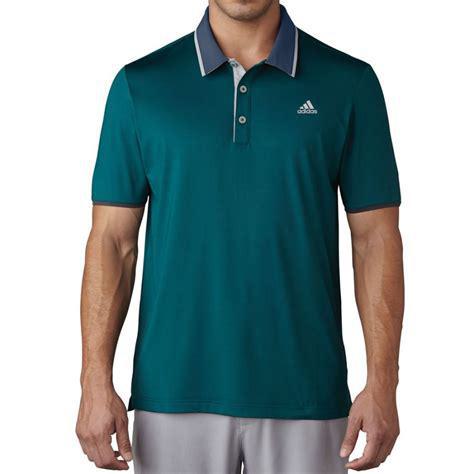
Brand: adidas
Model: Climacool